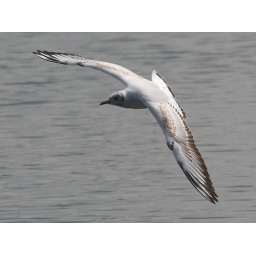
Very entertaining to watch a group of birds flying around at fairly close quarters